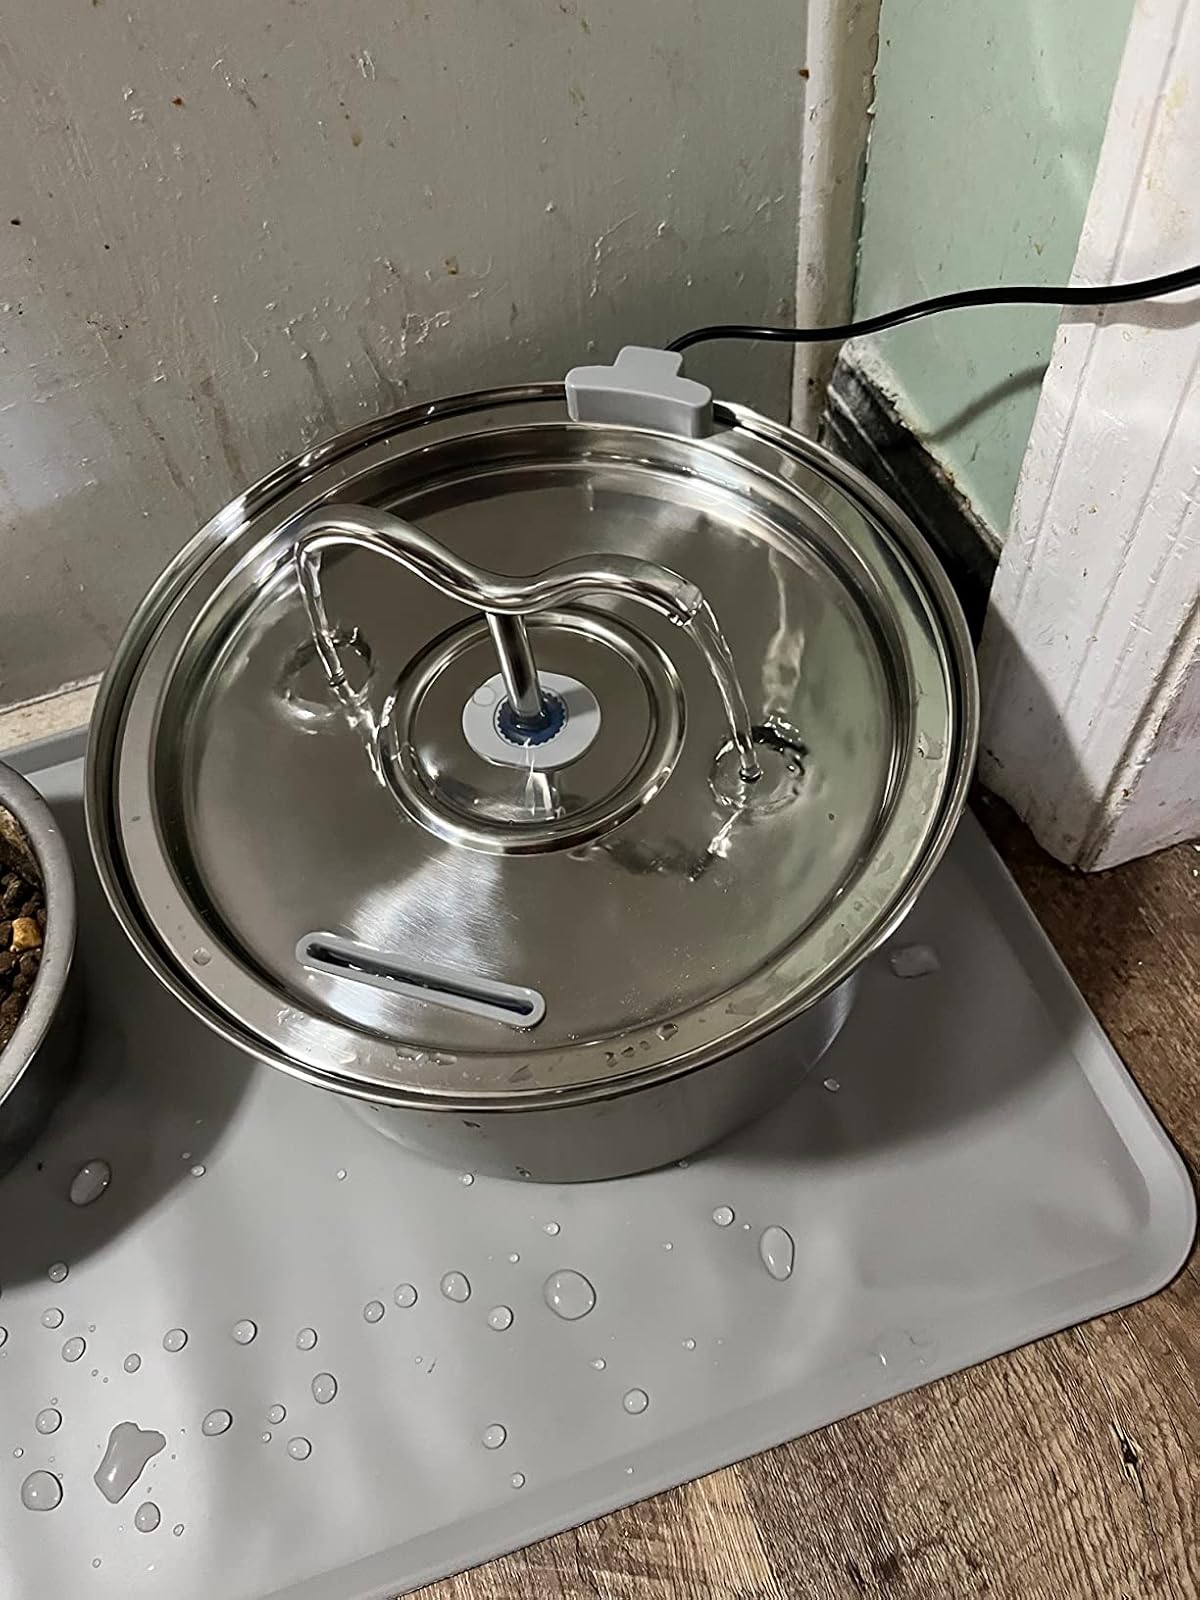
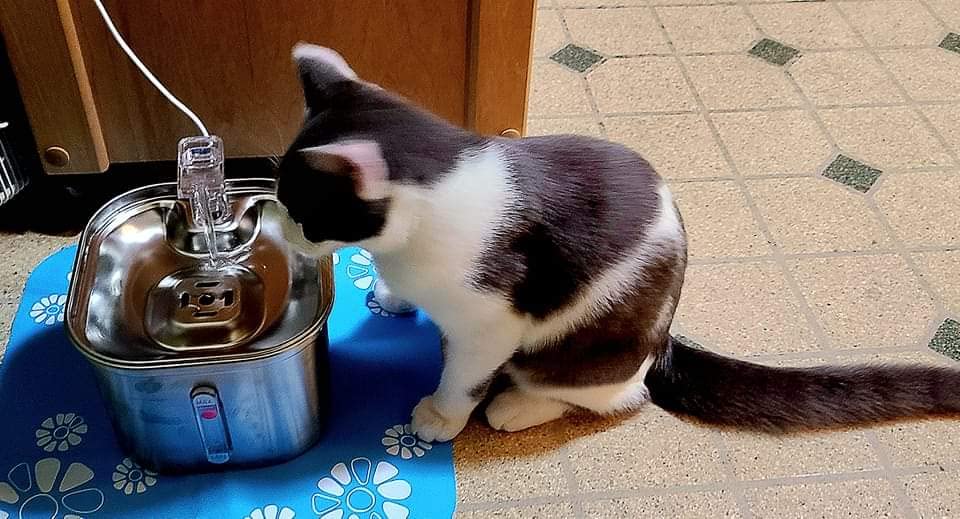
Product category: items_bowl
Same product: no